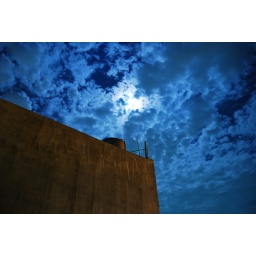
aug. 16 night in my hometown. the moon the cloud is clear